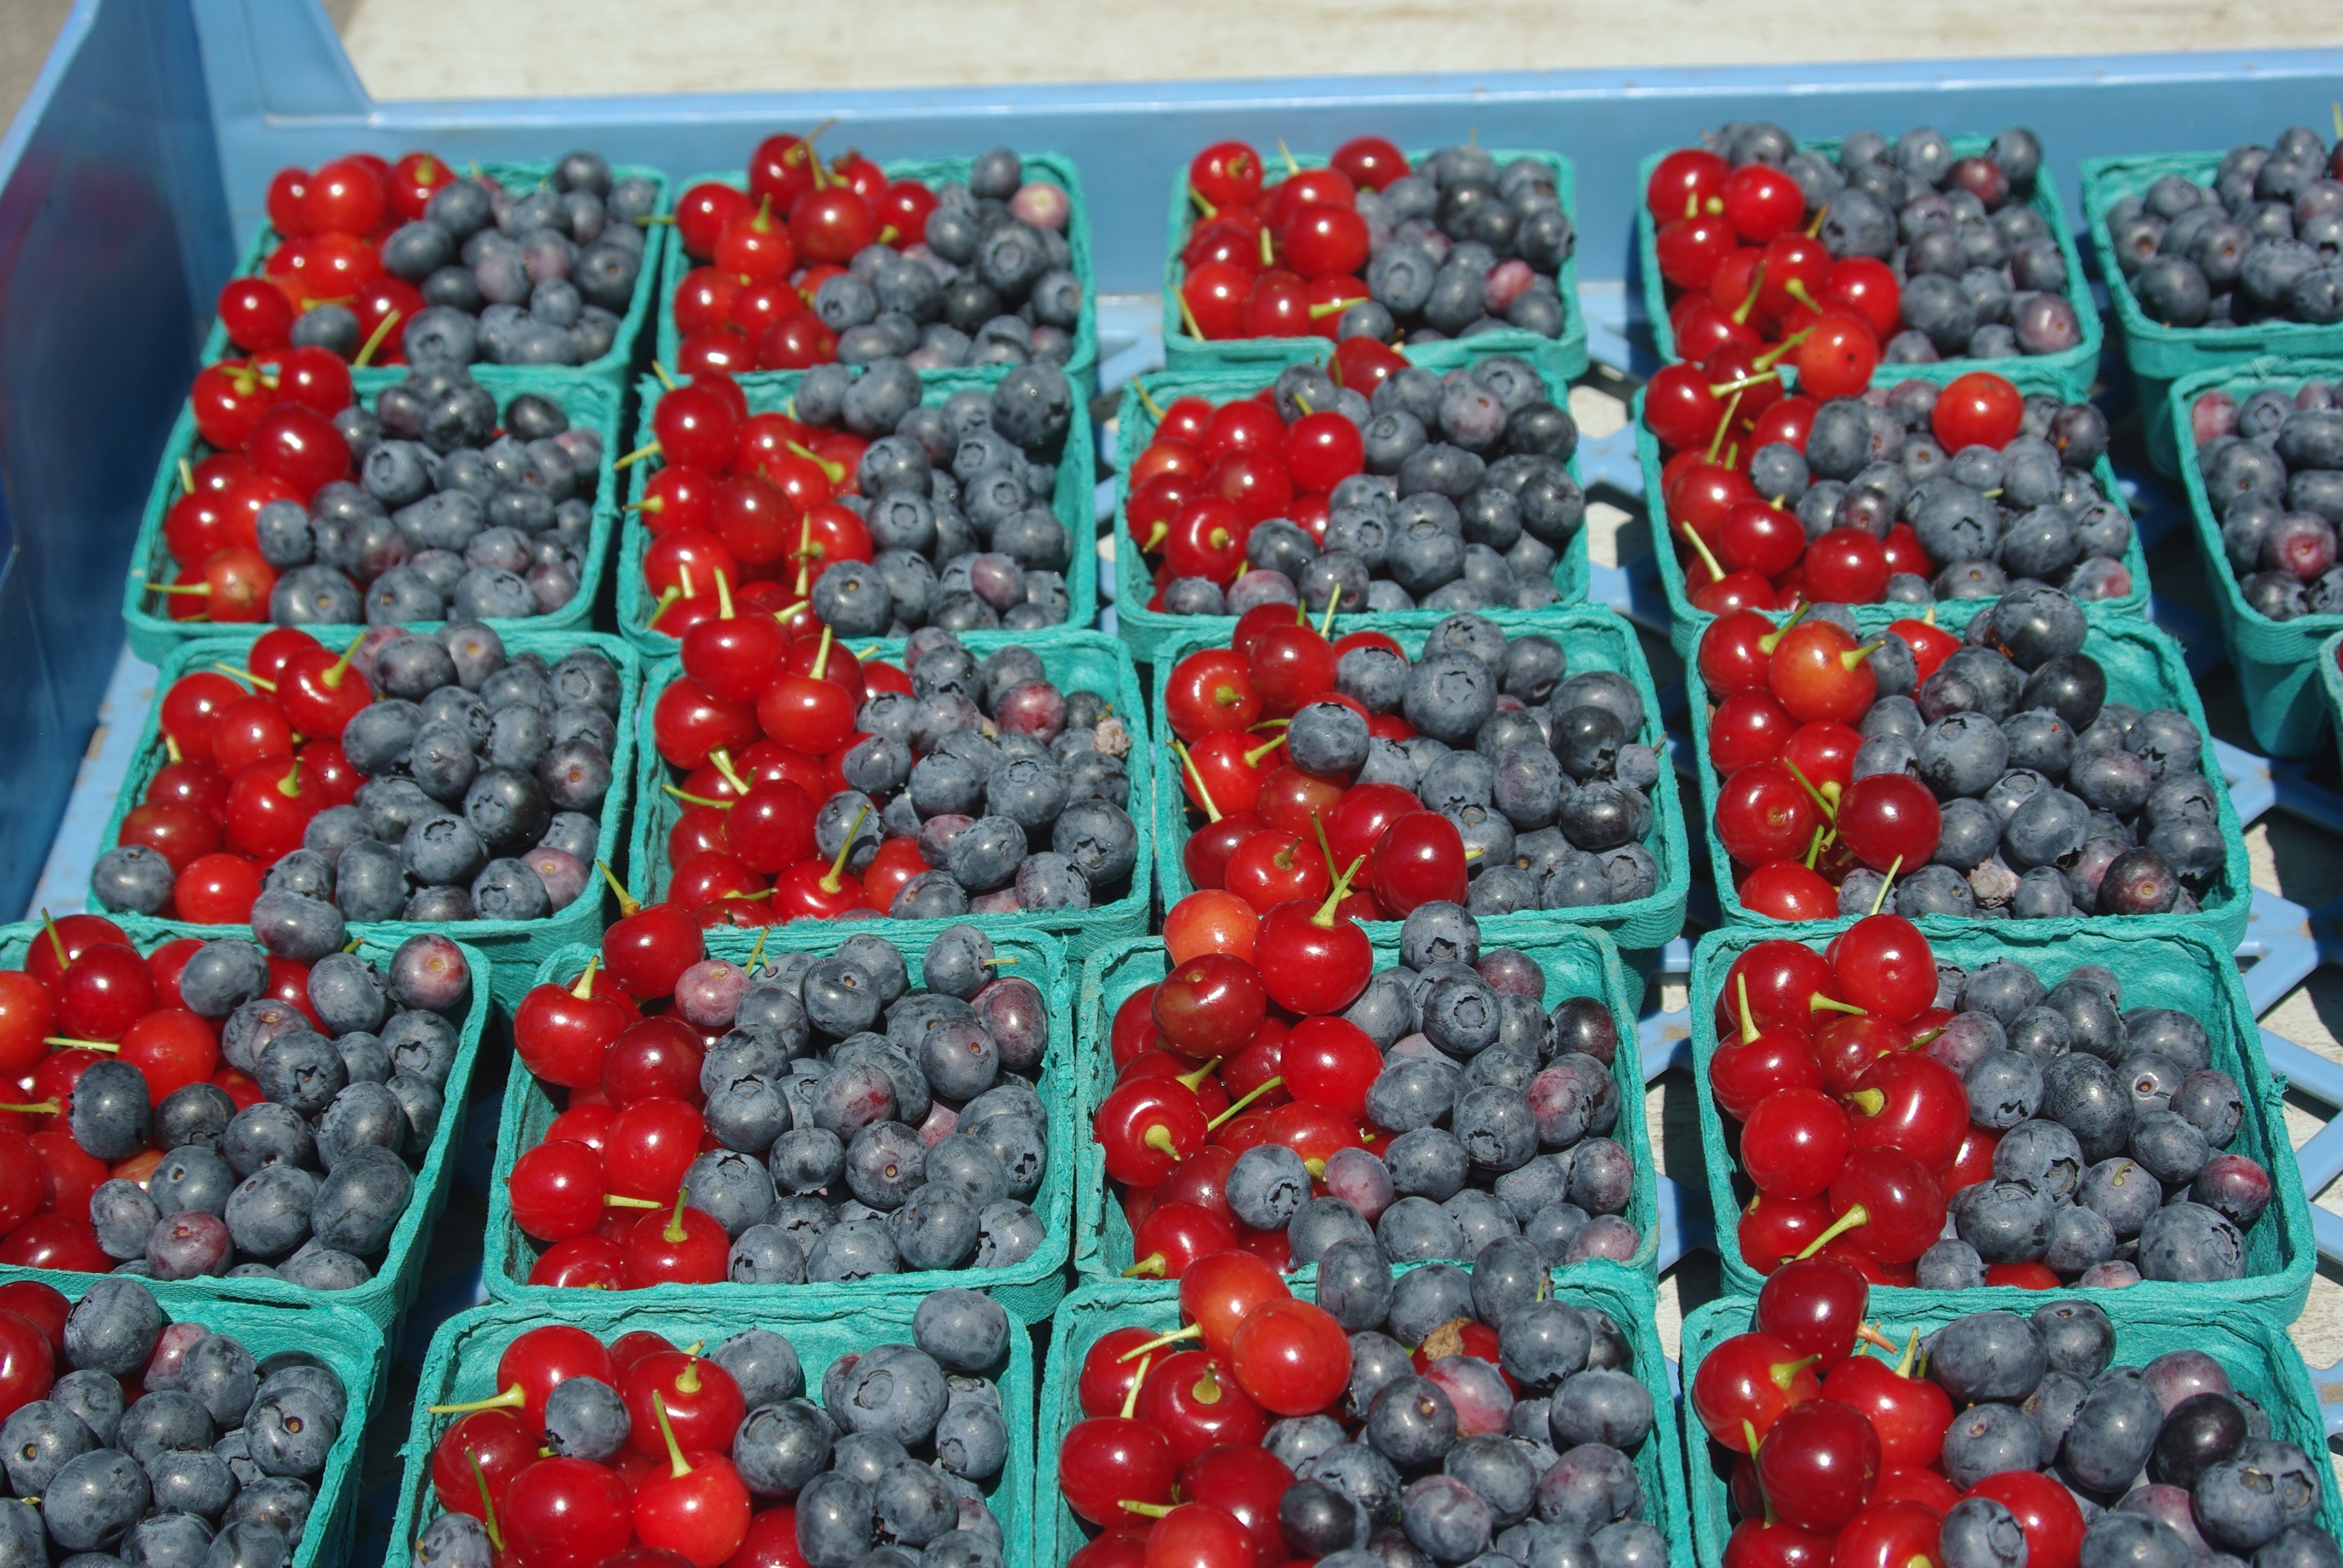
plant, fruit, berry, flower, summer, ripe, food, produce, market, juicy, dessert, blueberries, cherries, flowering plant, land plant, street sale